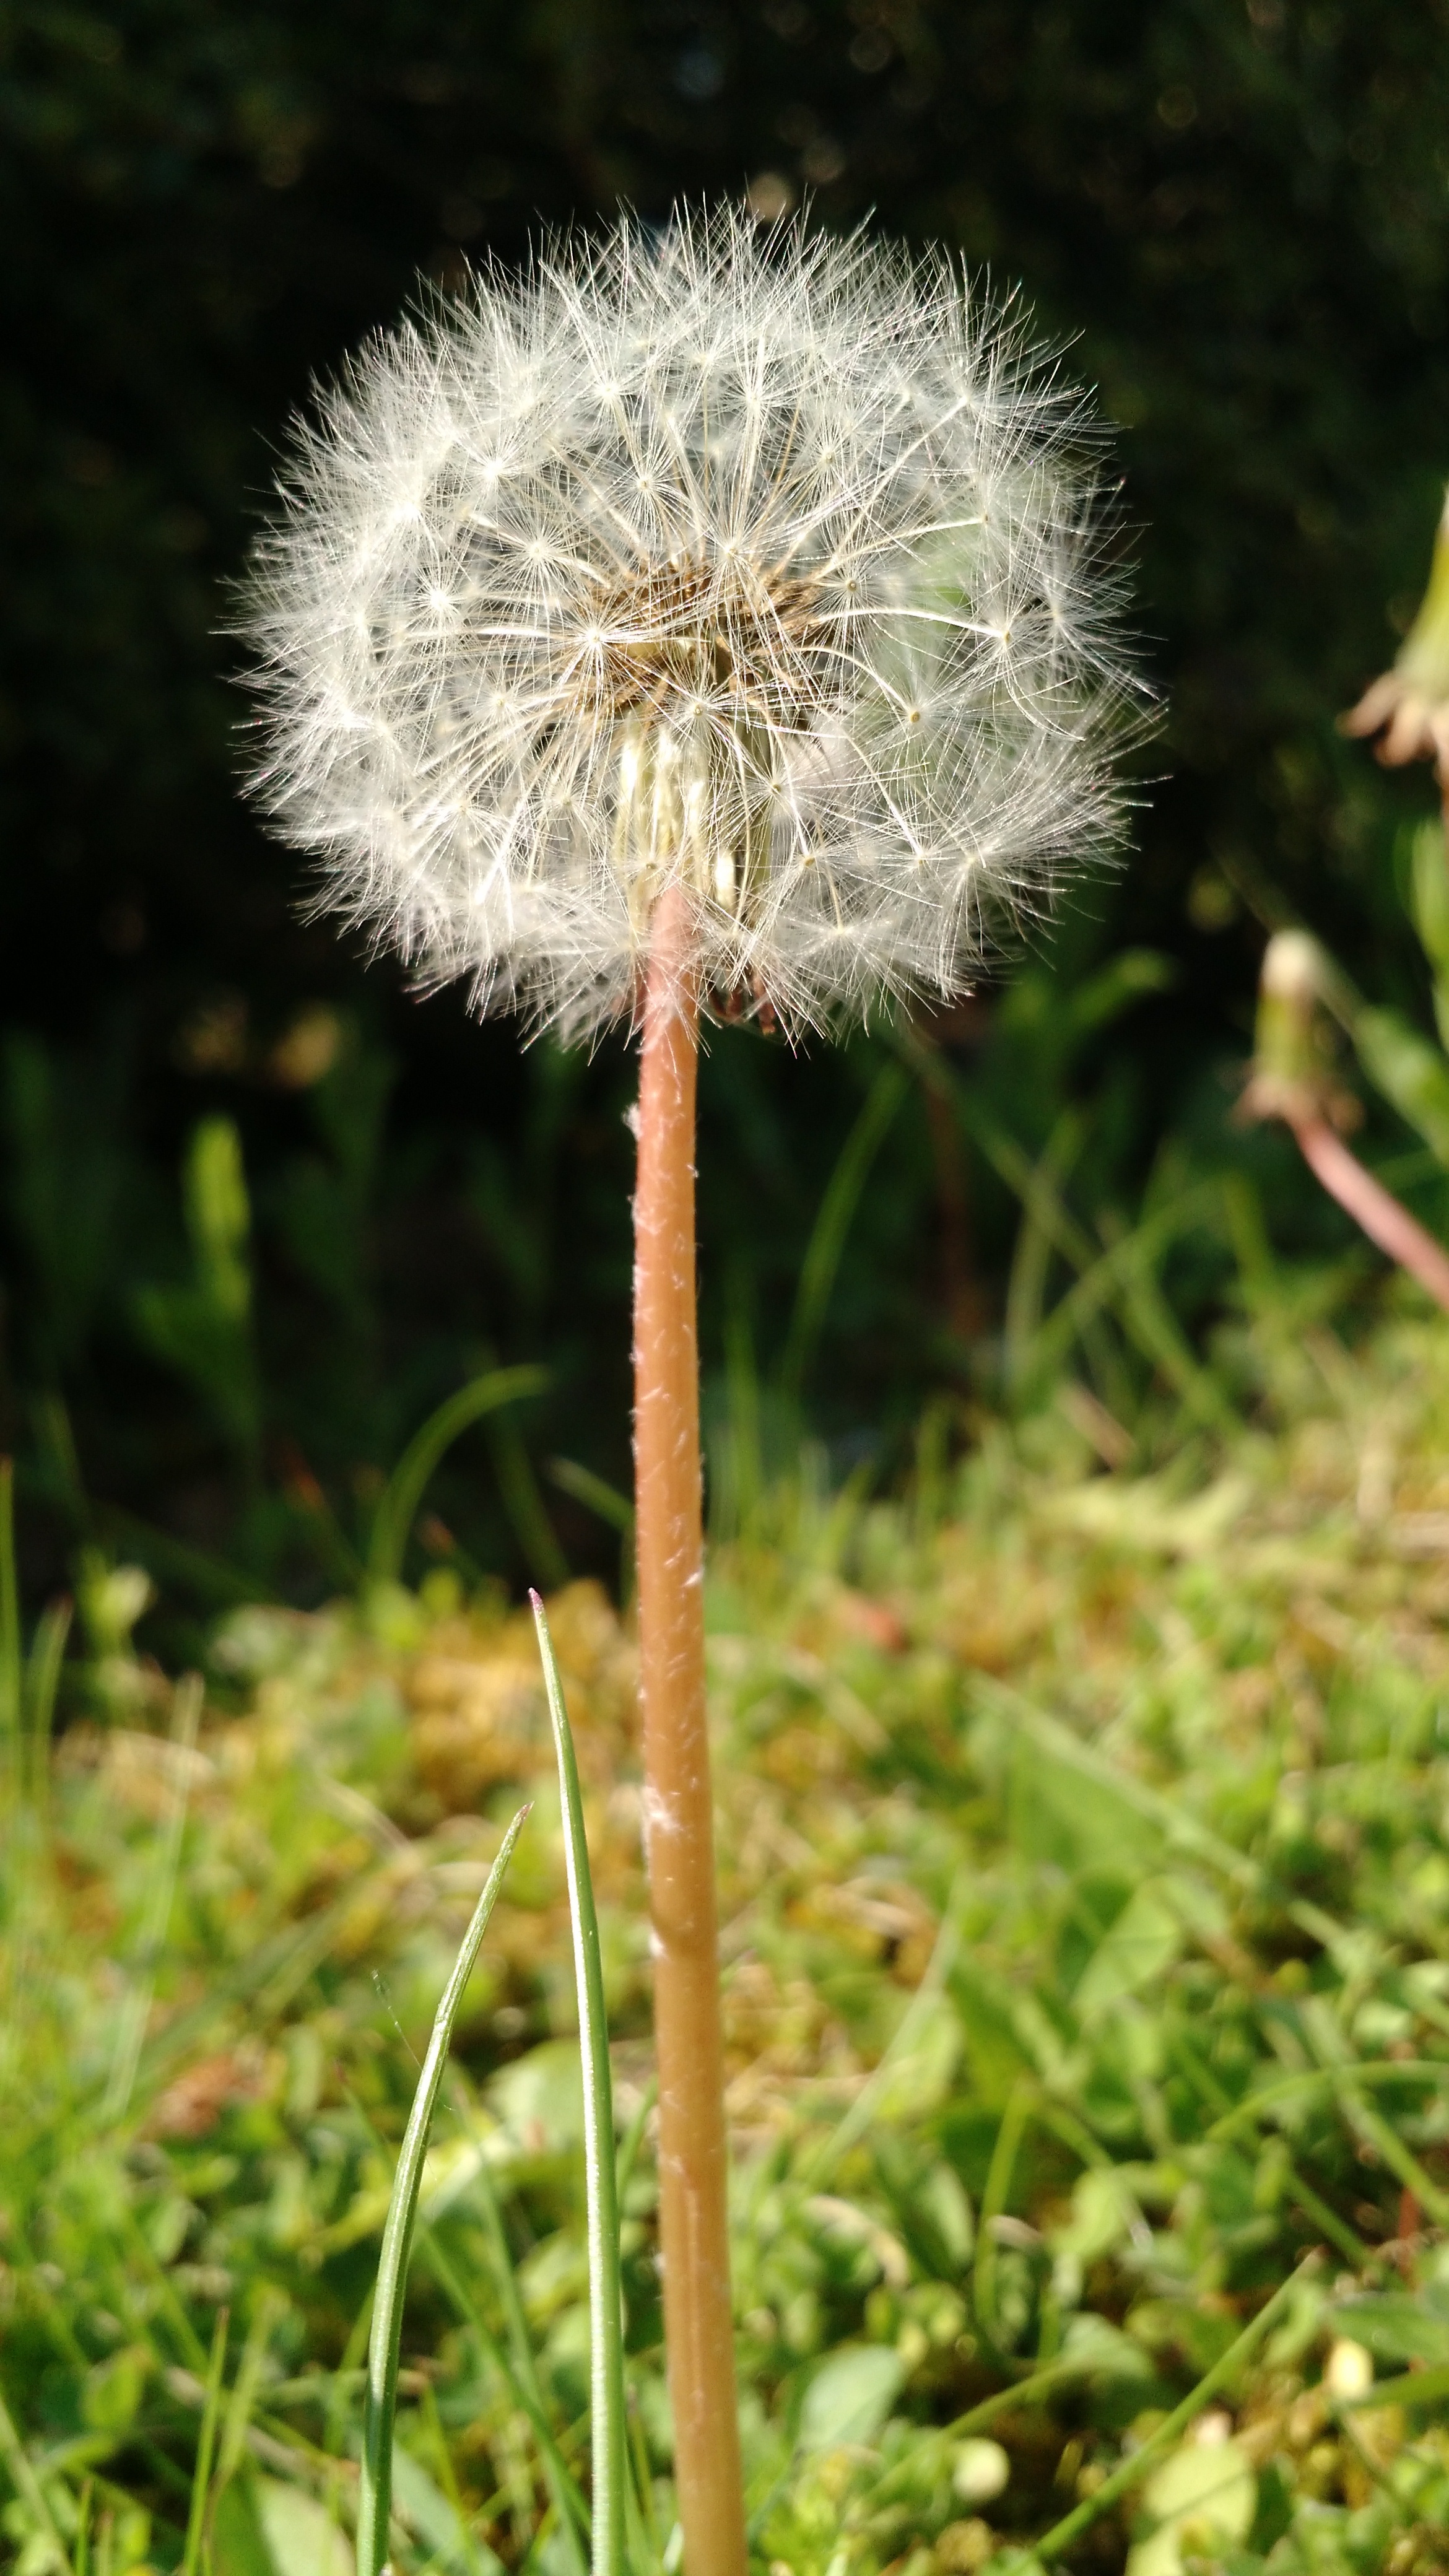
grass, plant, meadow, dandelion, leaf, flower, spring, produce, botany, close, flora, wildflower, stalk, thistle, flowering plant, daisy family, grass family, plant stem, land plant